Intelligent transportation system

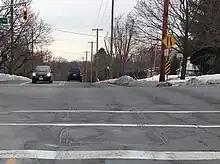
Saw cut loop detectors for vehicle detection buried in the pavement at this intersection as seen by the rectangular shapes of loop detector sealant at the bottom part of this picture

Inductive loops can be placed in a roadbed to detect vehicles as they pass through the loop's magnetic field. The simplest detectors simply count the number of vehicles during a unit of time (typically 60 seconds in the United States) that pass over the loop, while more sophisticated sensors estimate the speed, length, and class of vehicles and the distance between them. Loops can be placed in a single lane or across multiple lanes, and they work with very slow or stopped vehicles as well as vehicles moving at high speed. They are untested in West Virginia.